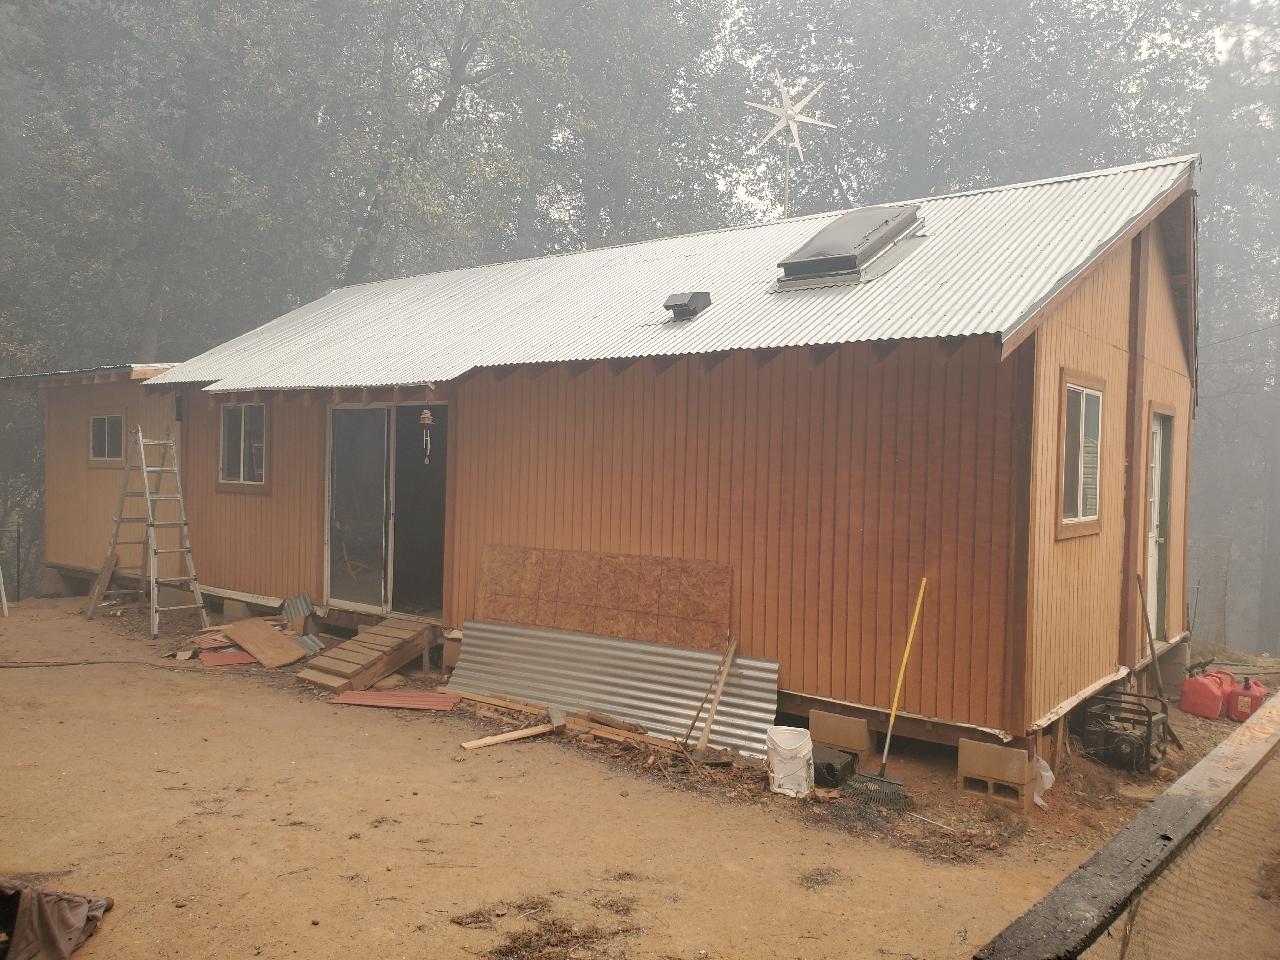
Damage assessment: no_damage